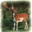
Label: deer